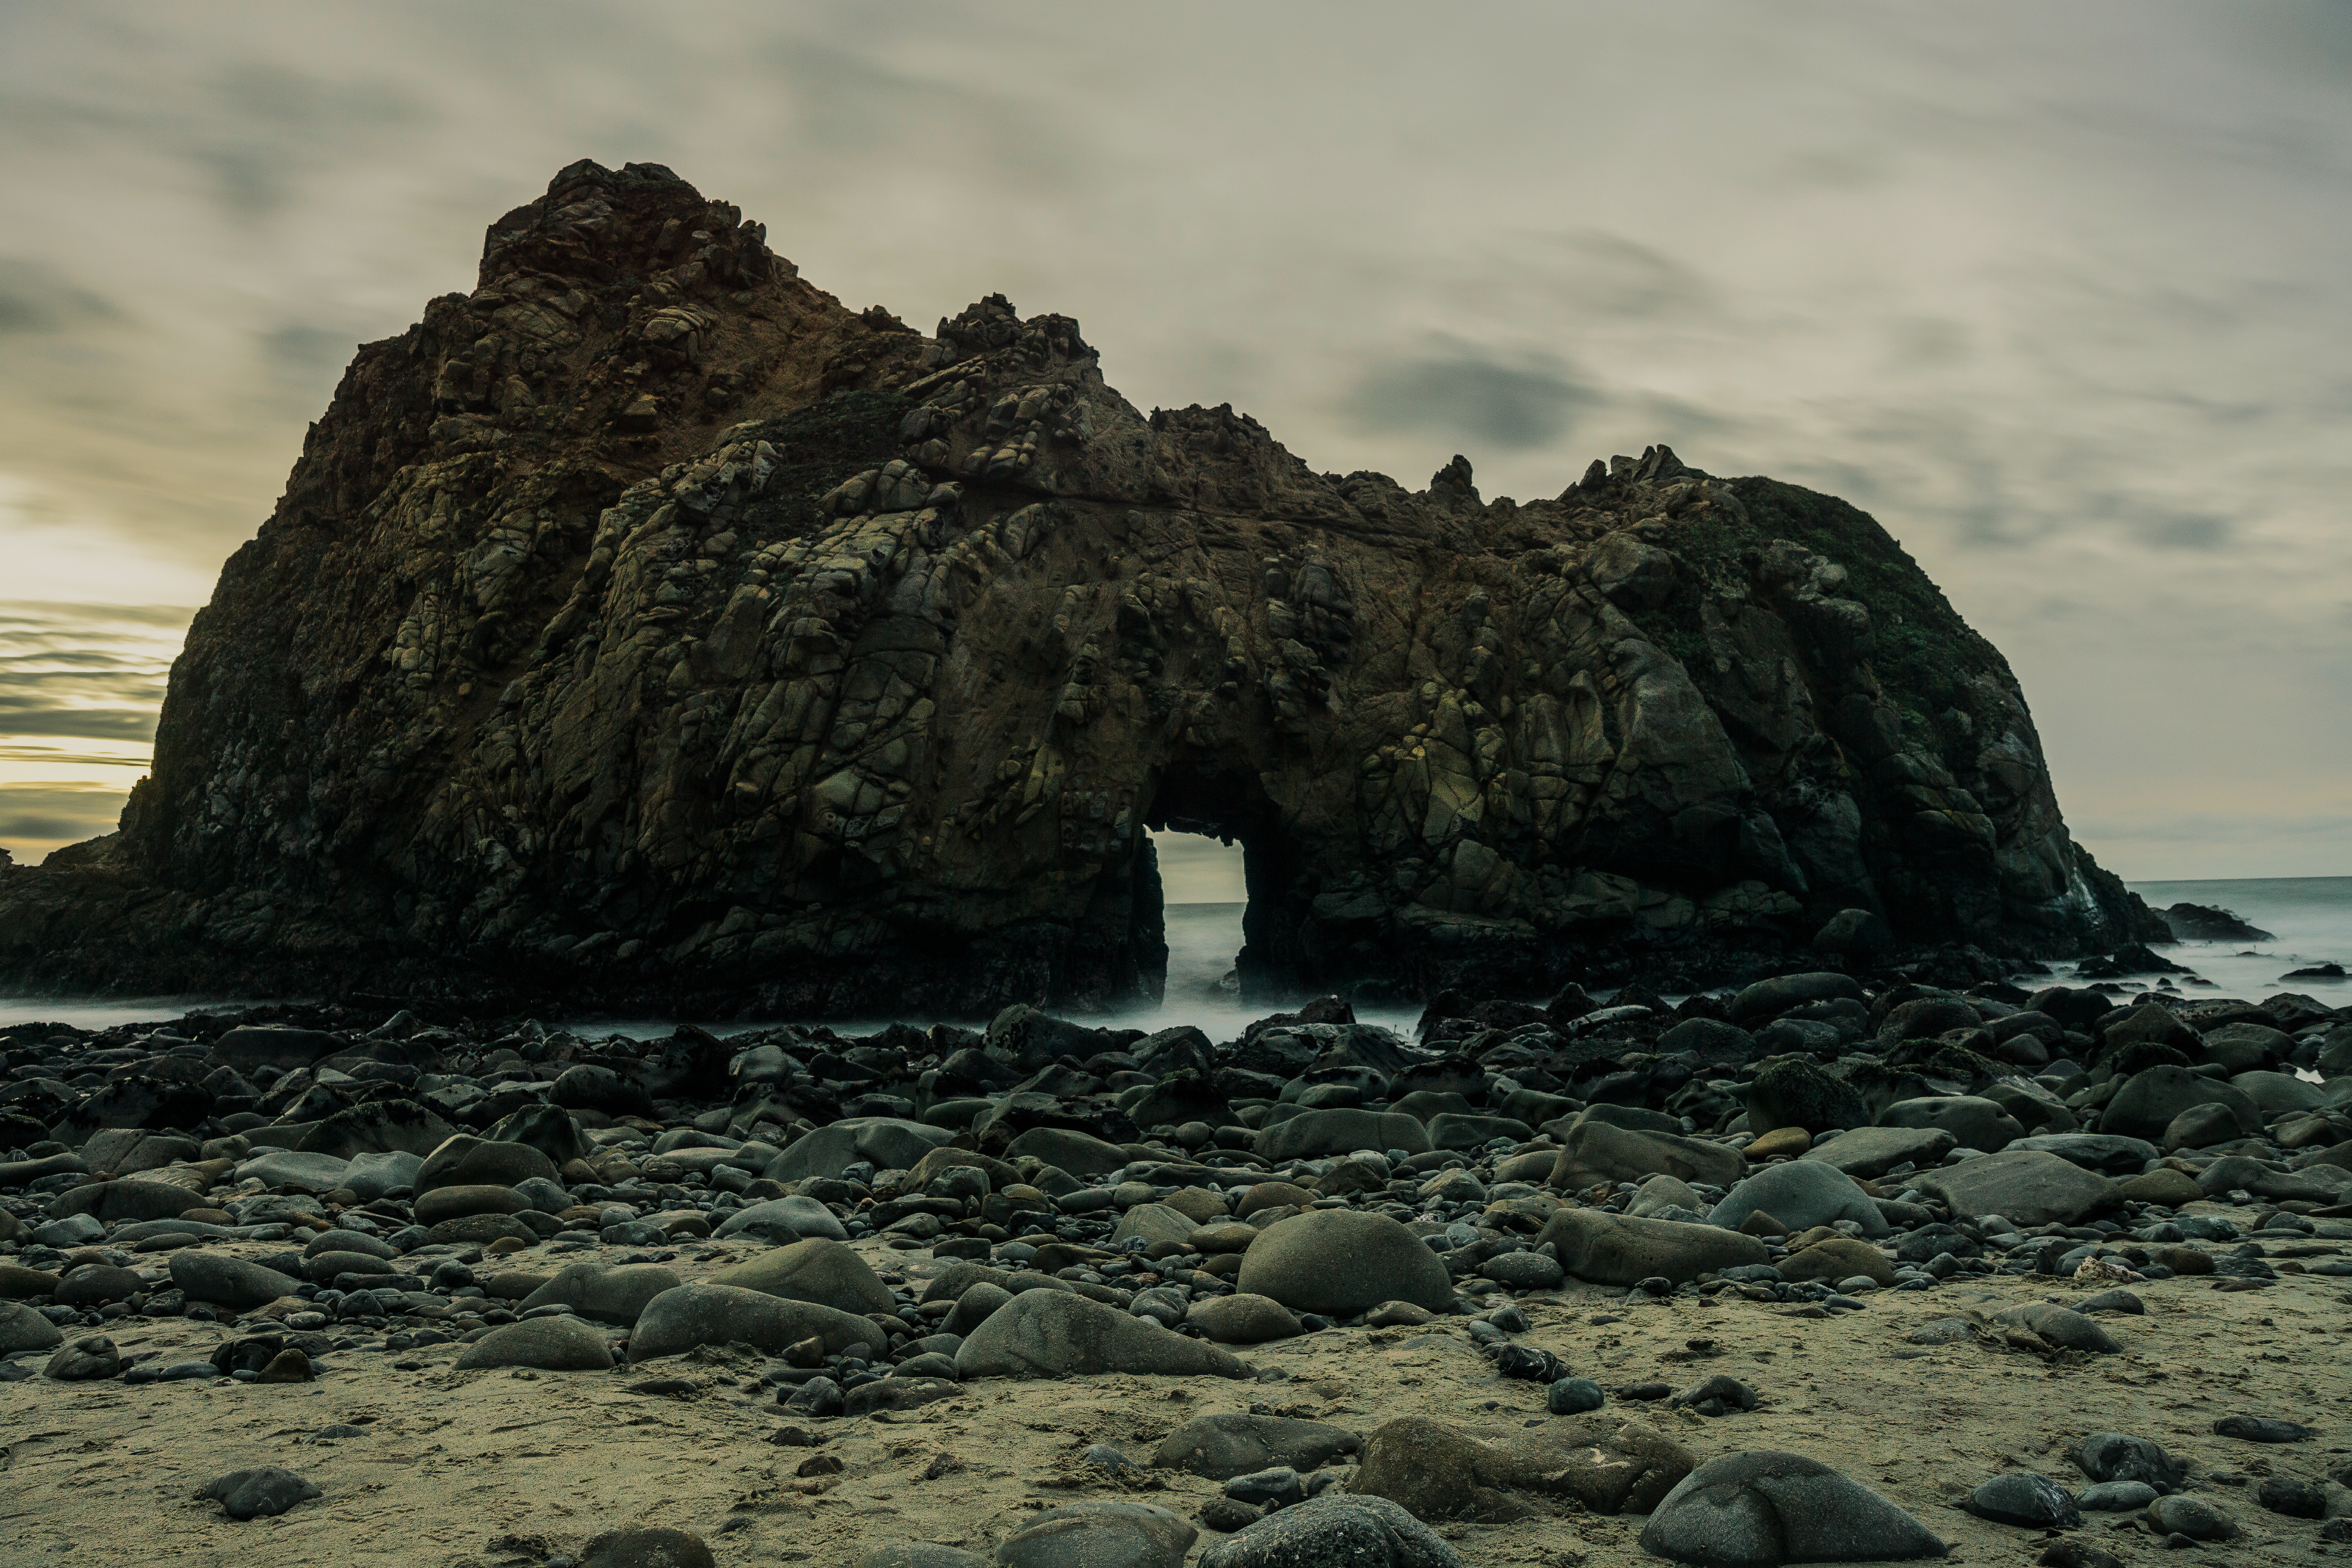
beach, landscape, sea, coast, water, sand, rock, ocean, mountain, cloud, shore, wave, formation, cliff, cove, bay, terrain, material, body of water, geology, cape